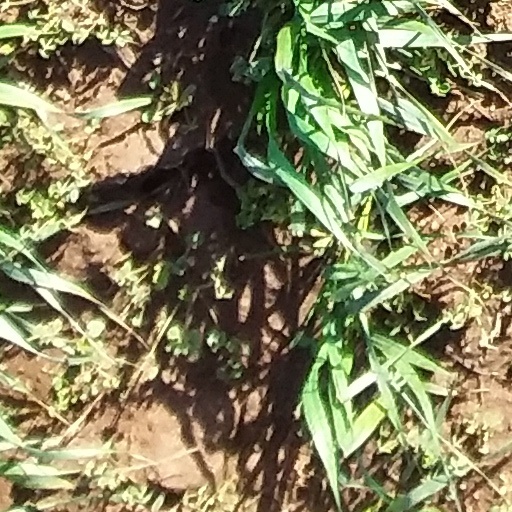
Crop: wheat